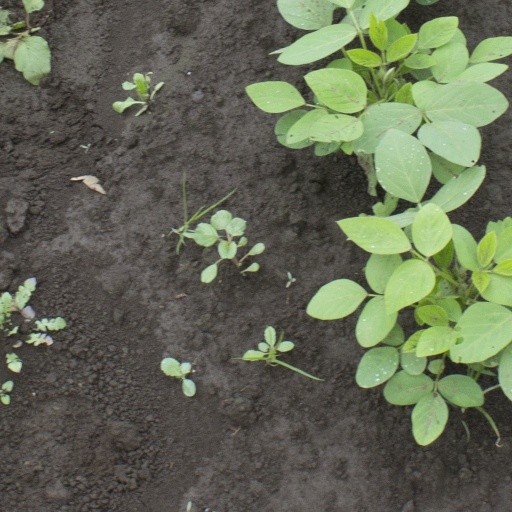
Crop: soybean